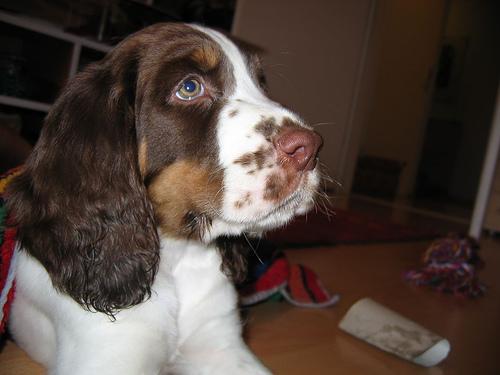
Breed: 276-n000112-English_springer